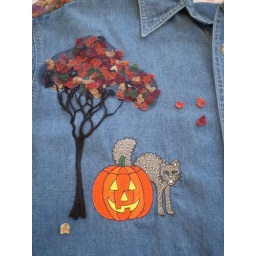
Tree made with fabric snippets under tulle, tree free form embroidery, pumpkin and cat machine embroidery